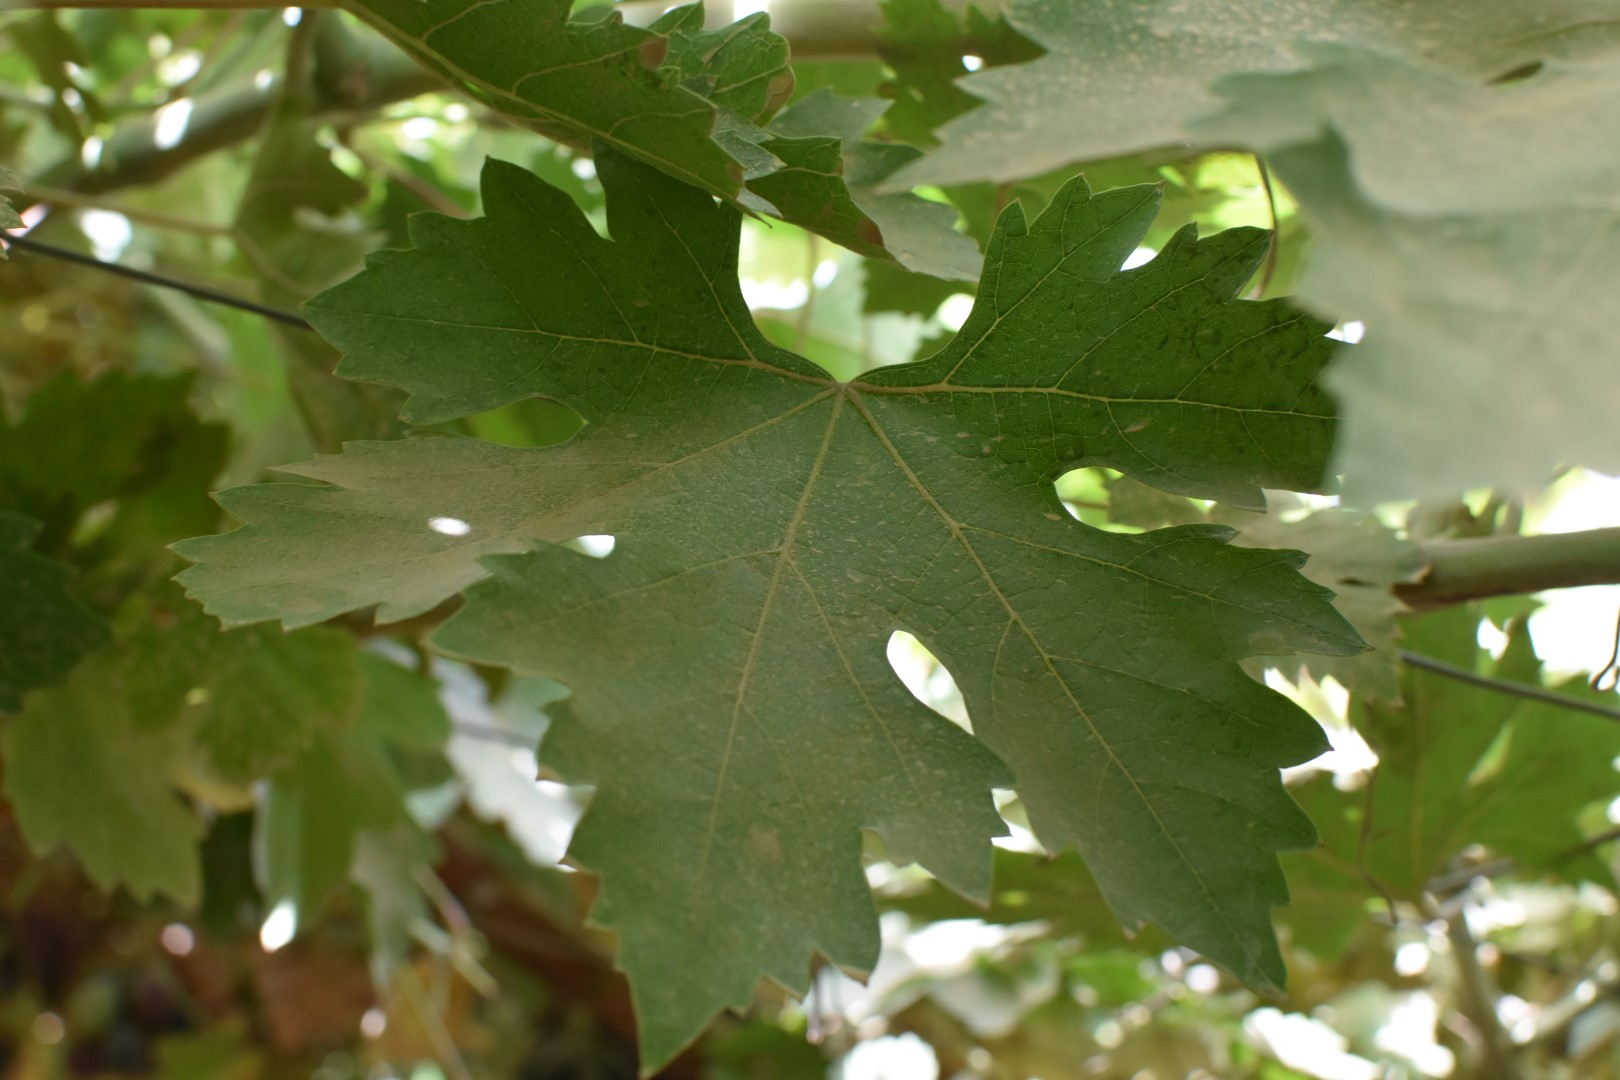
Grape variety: Riasi